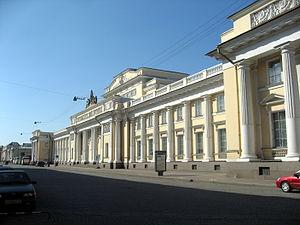
Le musée russe d'Ethnographie est l'un des plus grands musées ethnographiques d'Europe. Il se trouve à Saint-Pétersbourg, rue des Ingénieurs N°4/1, au début de la rue Sadovaïa, et il est desservi par la station de métro Gostiny Dvor, près de la perspective Nevski.